Siddhartha Basu

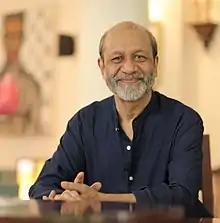
Siddhartha Basu

He is best known for hosting shows such as "Quiz Time", "Mastermind India" and "University Challenge", and as producer-director of shows such as "Kaun Banega Crorepati", "Dus Ka Dum", "Jhalak Dikhhla Jaa", and "India's Got Talent".